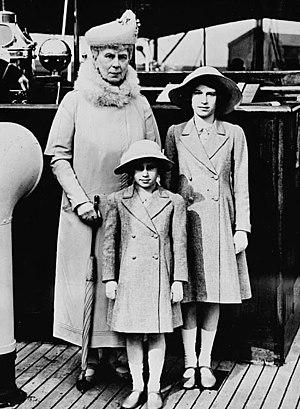
Margaret du Royaume-Uni, née le 21 août 1930 à Glamis en Écosse et morte le 9 février 2002 à Londres, est un membre de la famille royale britannique, sœur cadette de la reine Élisabeth II.
Élisabeth II, née le 21 avril 1926 à Londres, est la reine du Royaume-Uni de Grande-Bretagne et d'Irlande du Nord ainsi que de quinze autres États souverains, appelés royaumes du Commonwealth, et de leurs territoires et dépendances. Elle est également le chef du Commonwealth of Nations, organisation regroupant cinquante-trois États.